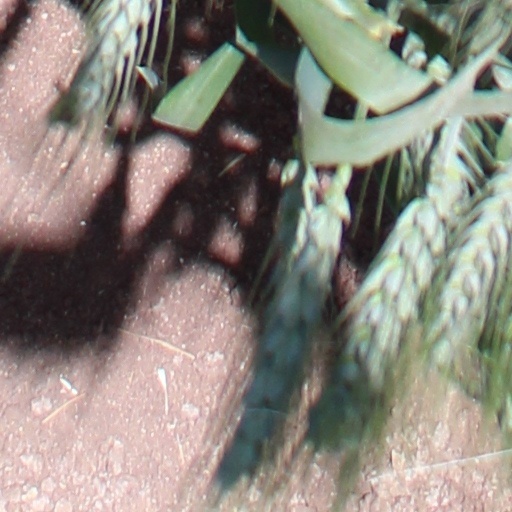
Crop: wheat